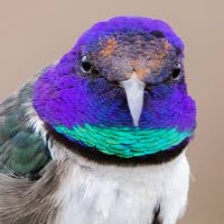
Species: ECUADORIAN HILLSTAR
Scientific name: OREOTROCHILUS CHIMBORAZO
ImageNet parent category: hummingbird